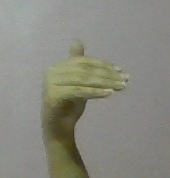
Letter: khaa